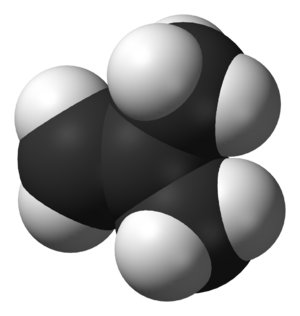
L'isobutène, également appelé isobutylène, est le composé chimique de formule H₂C=C(CH₃)₂. Il s'agit d'un alcène ramifié à quatre atomes de carbone qui se présente sous forme d'un gaz incolore inflammable aux conditions normales de température et de pression.